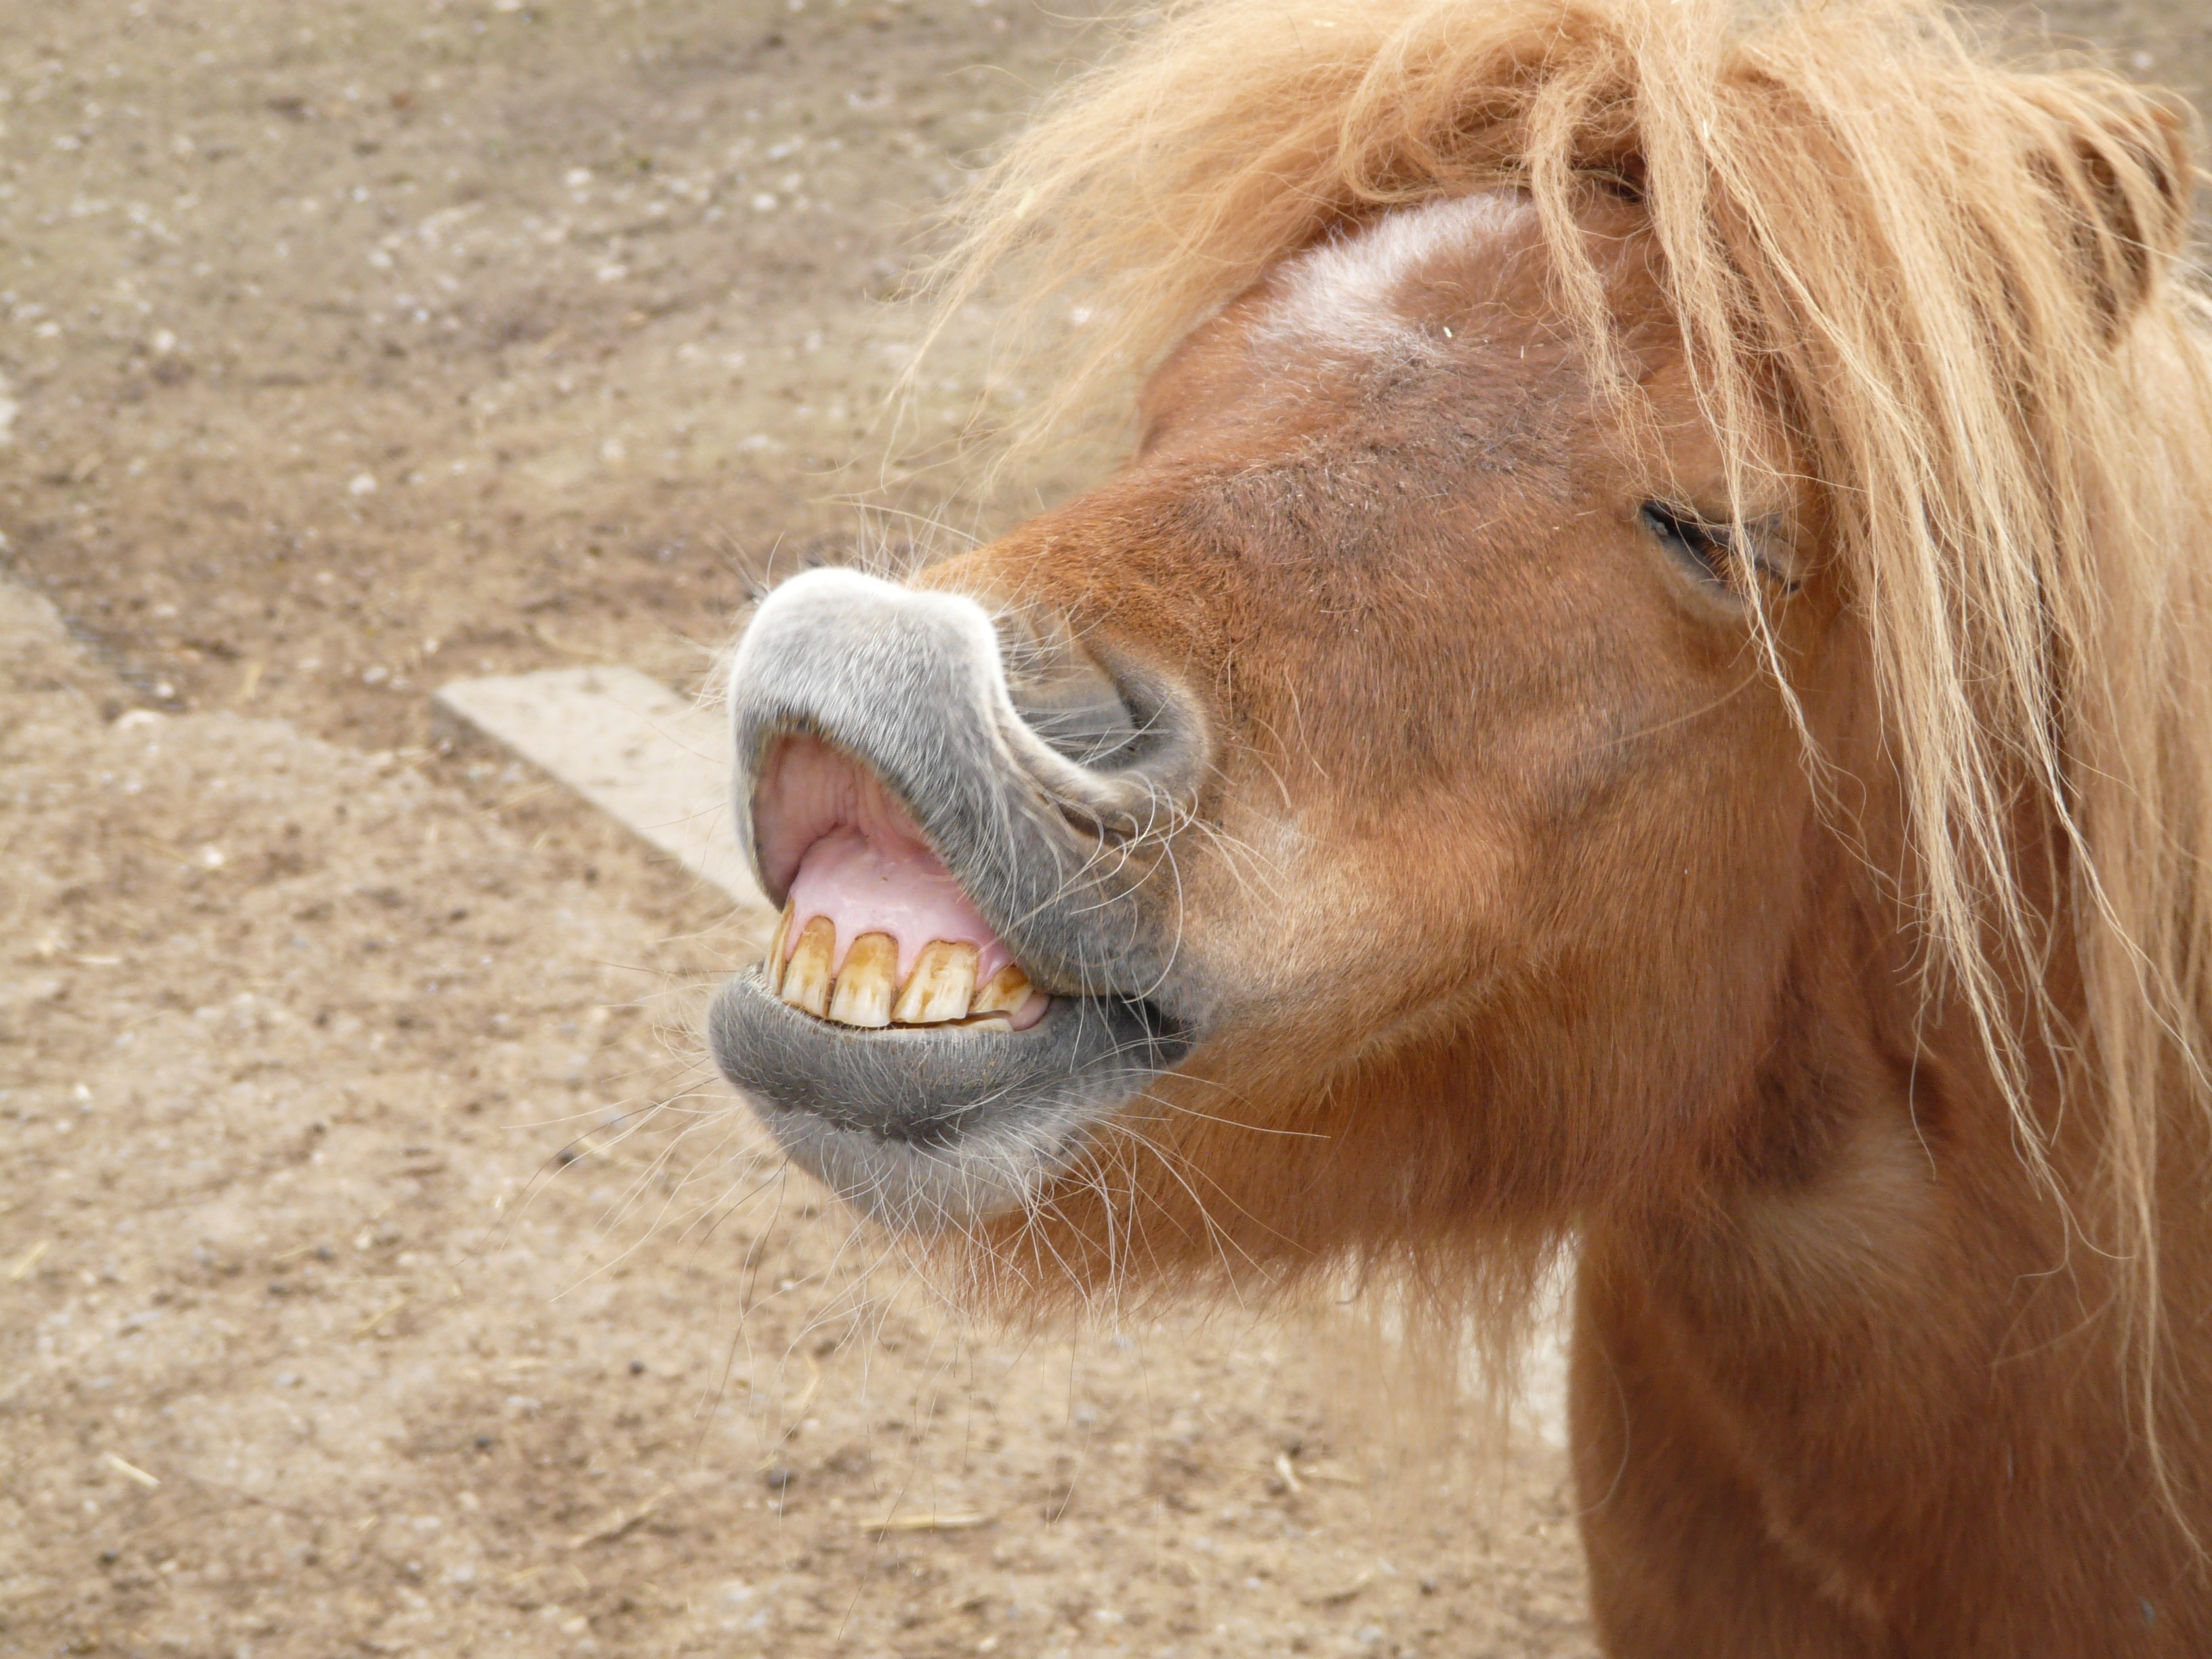
horse, mammal, stallion, mane, fauna, close up, pony, head, vertebrate, funny, mare, teeth, tooth, foal, bite, making a face, camel like mammal, horse like mammal, mustang horse, arabian camel, baring